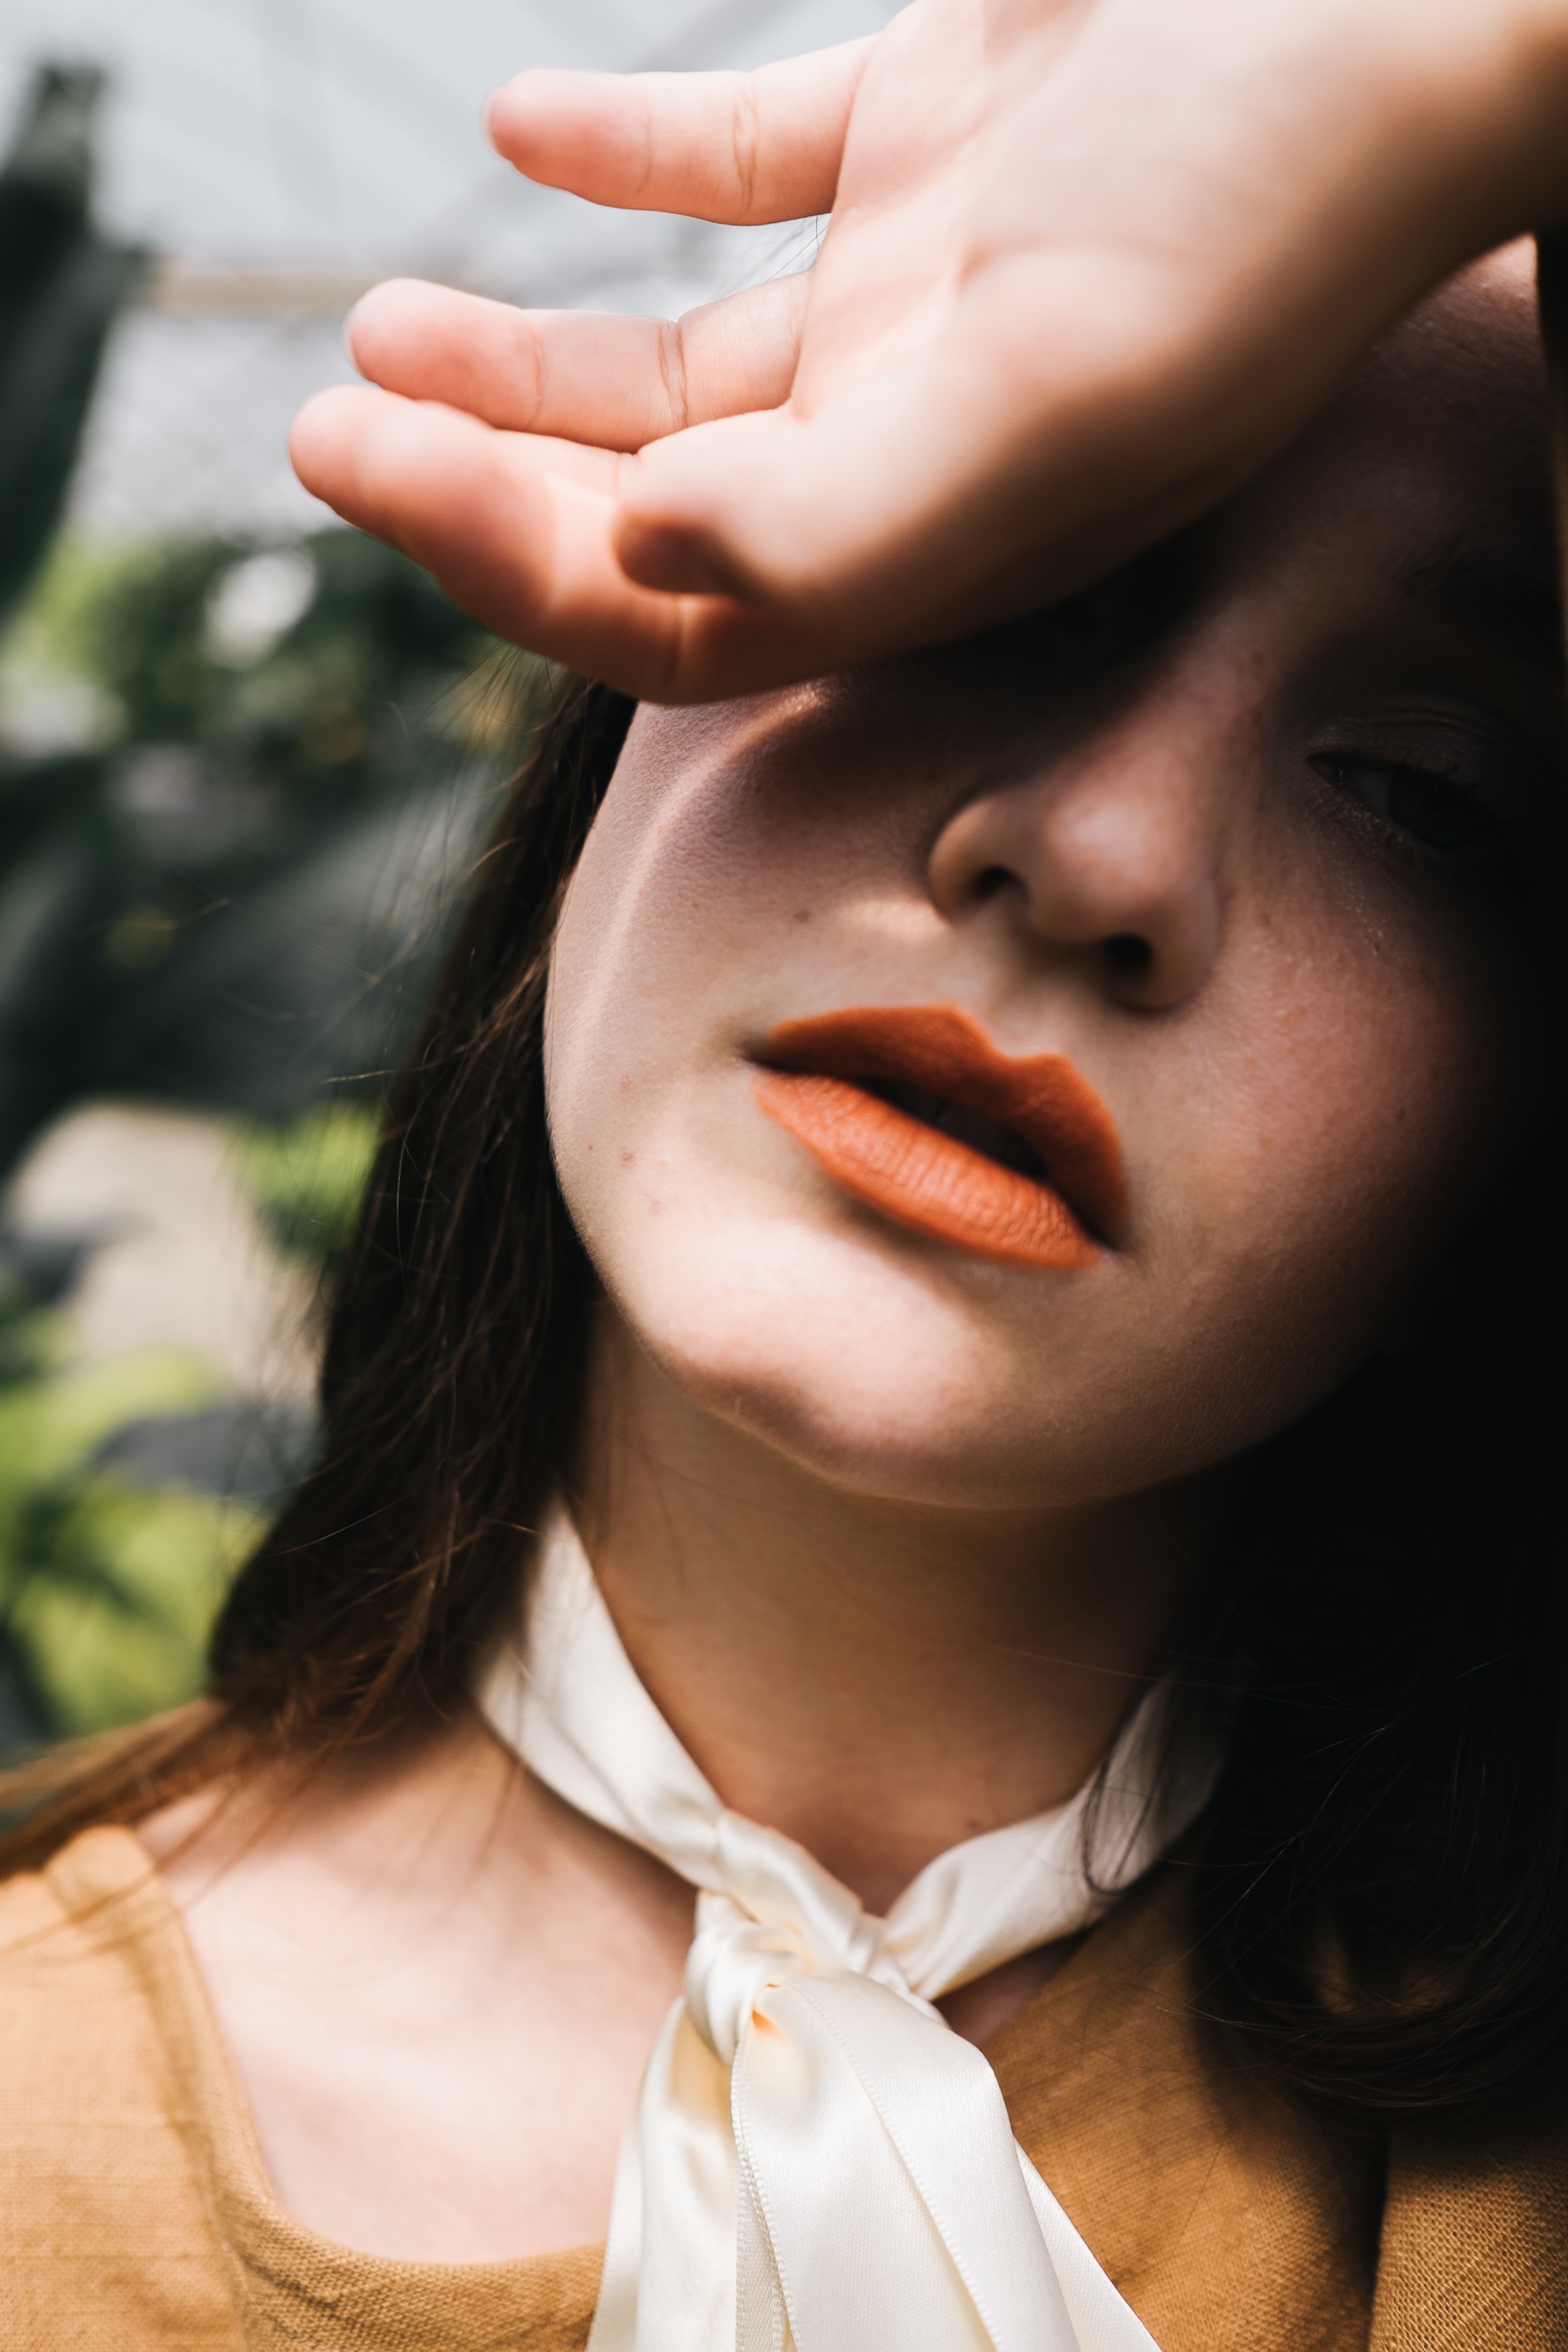
hand, person, girl, woman, photography, portrait, model, red, color, fashion, lady, facial expression, lip, smile, close up, human body, face, nose, eye, head, skin, beauty, organ, emotion, photo shoot, brown hair, sense, portrait photography